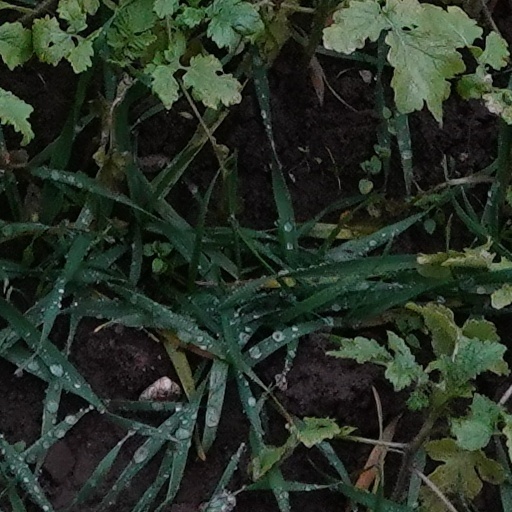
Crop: wheat